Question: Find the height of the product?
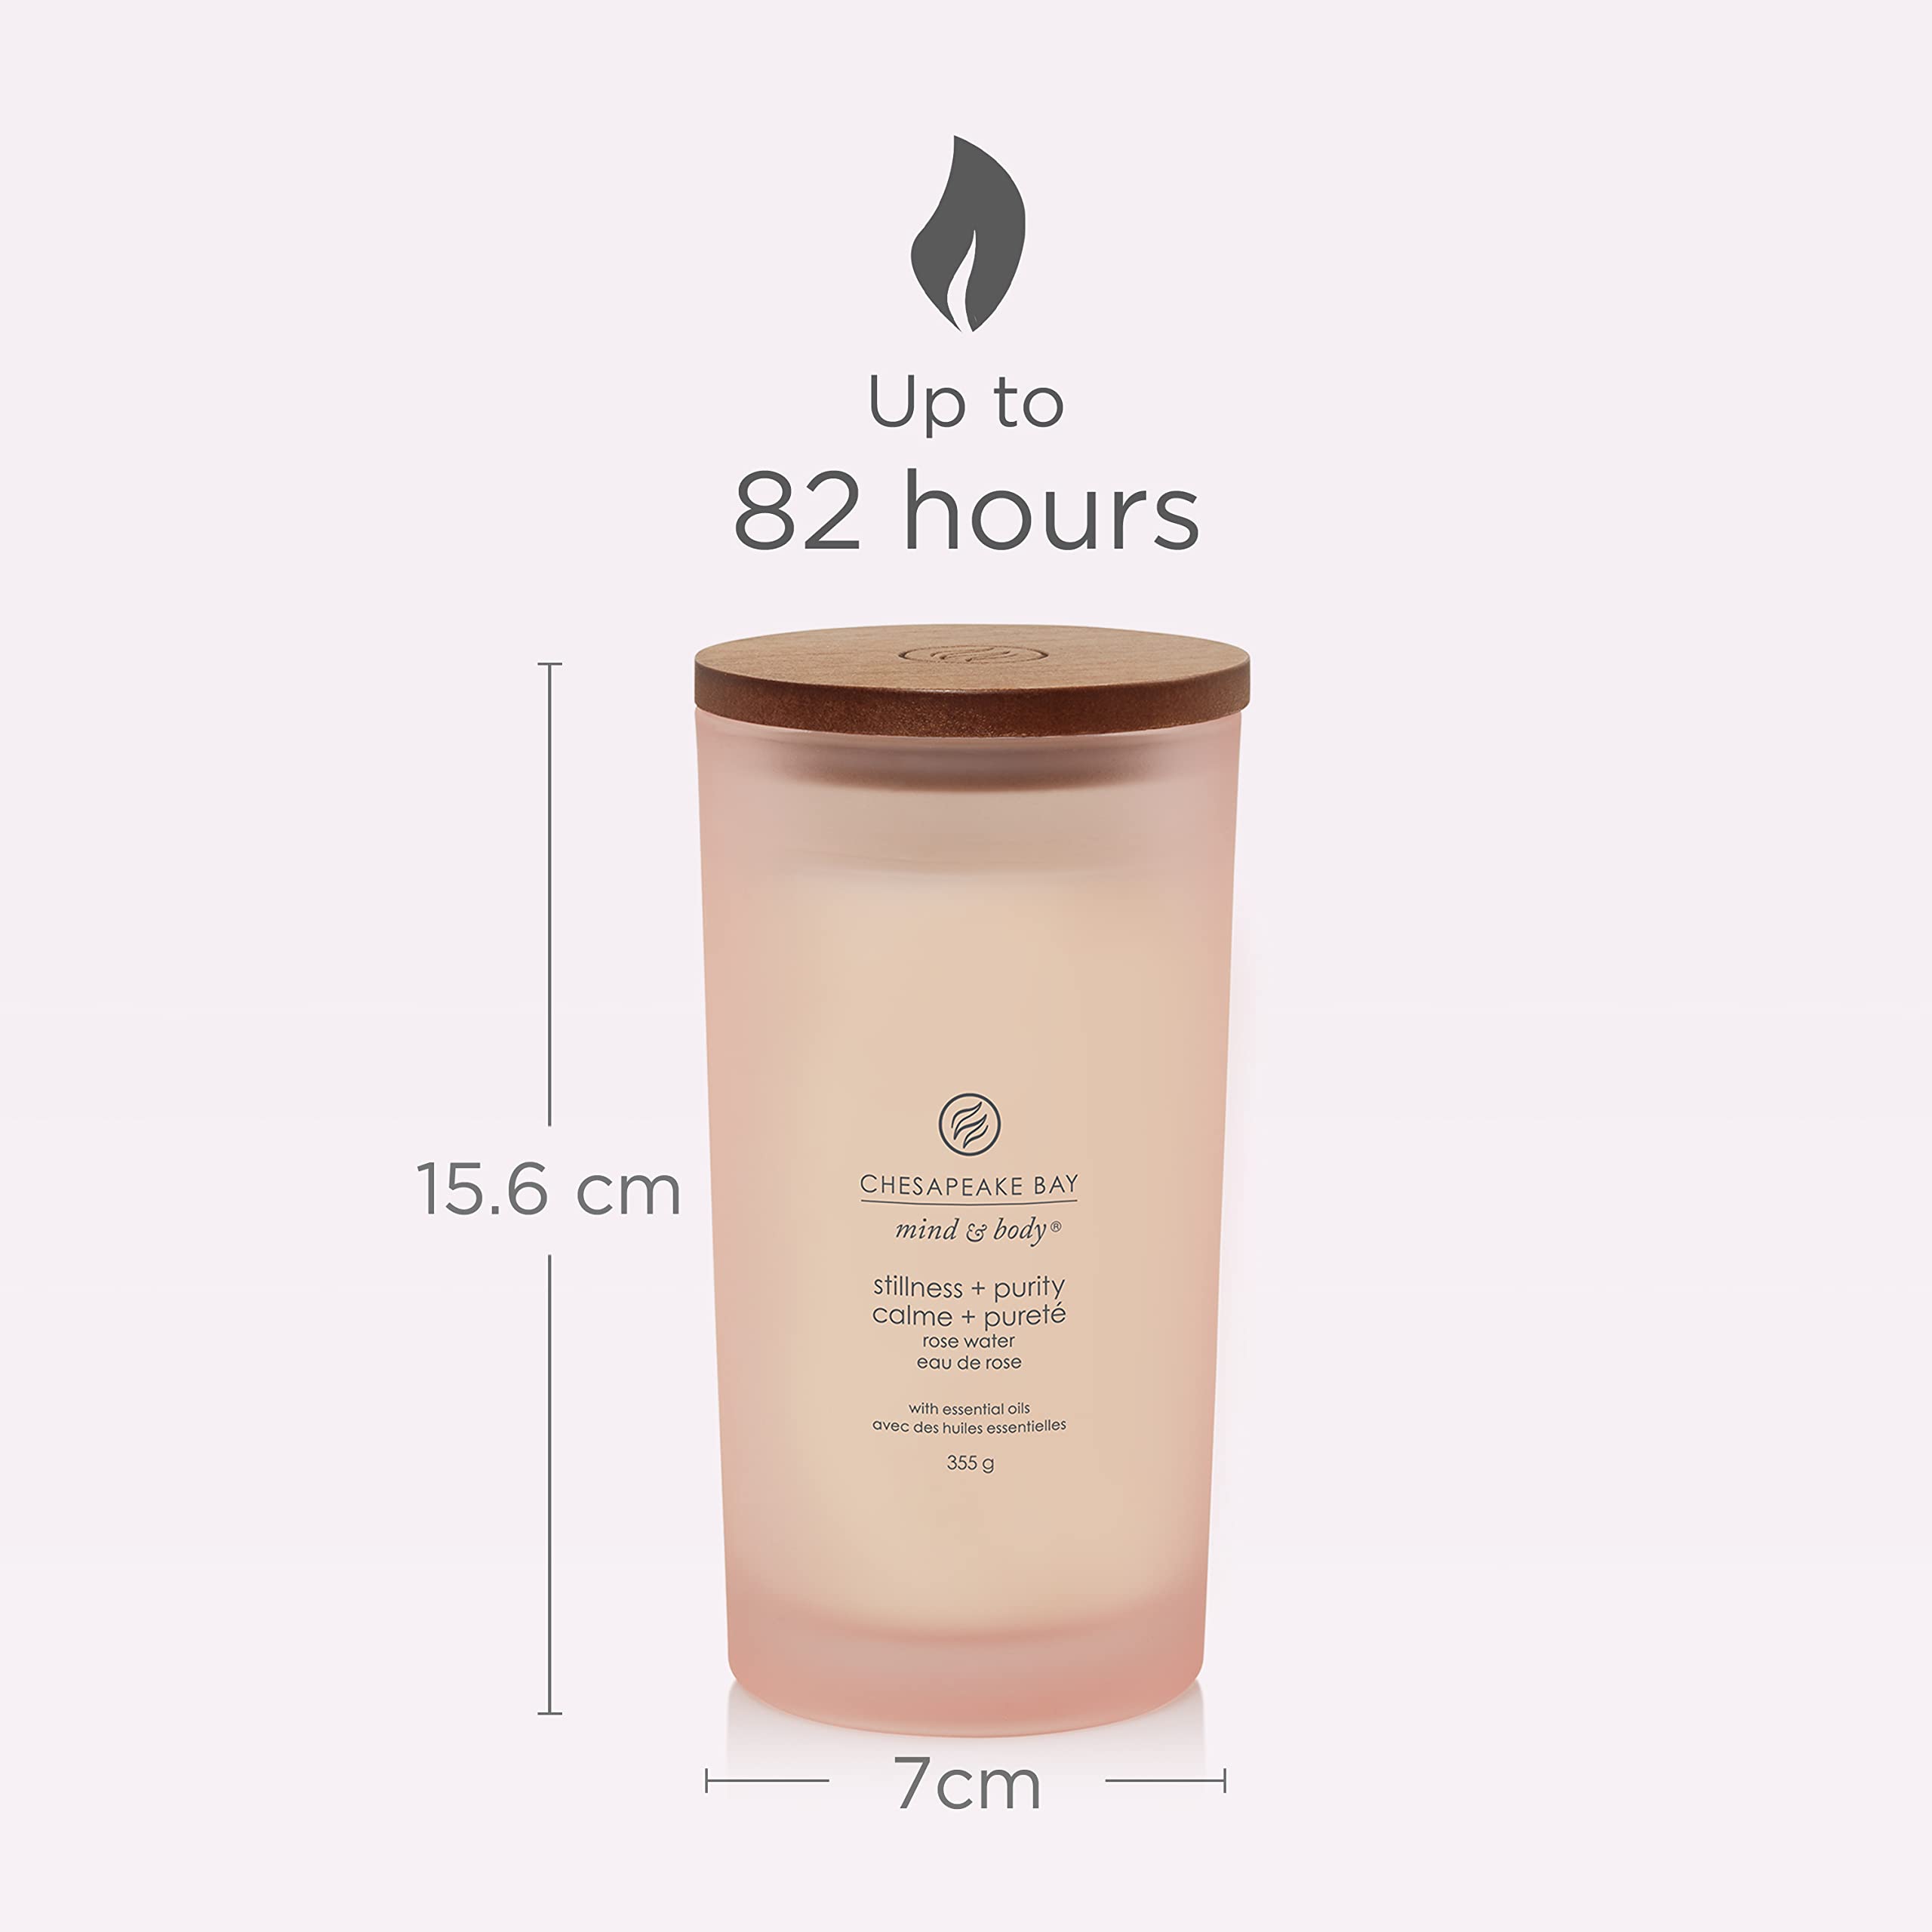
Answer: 15.6 centimetre